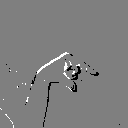
ASL letter: q